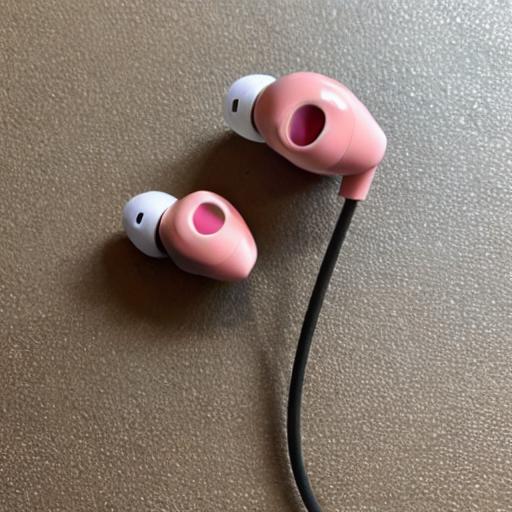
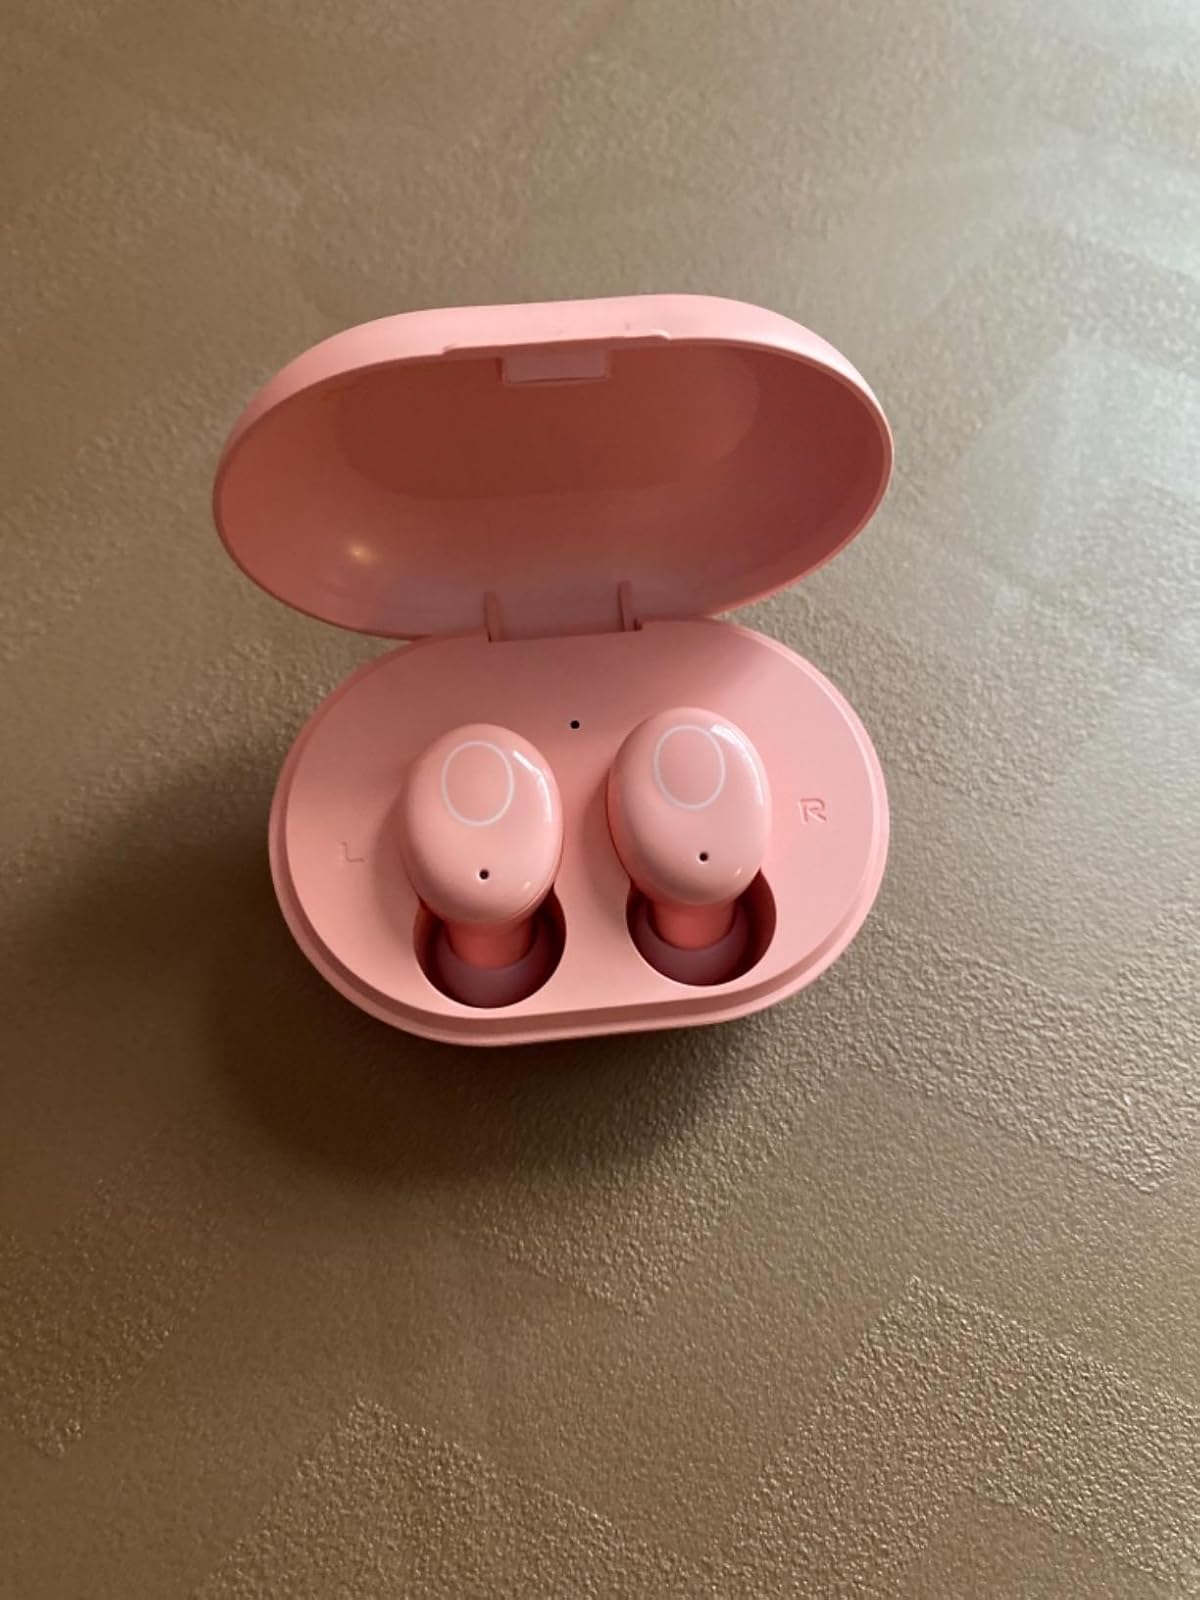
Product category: earbuds
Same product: no